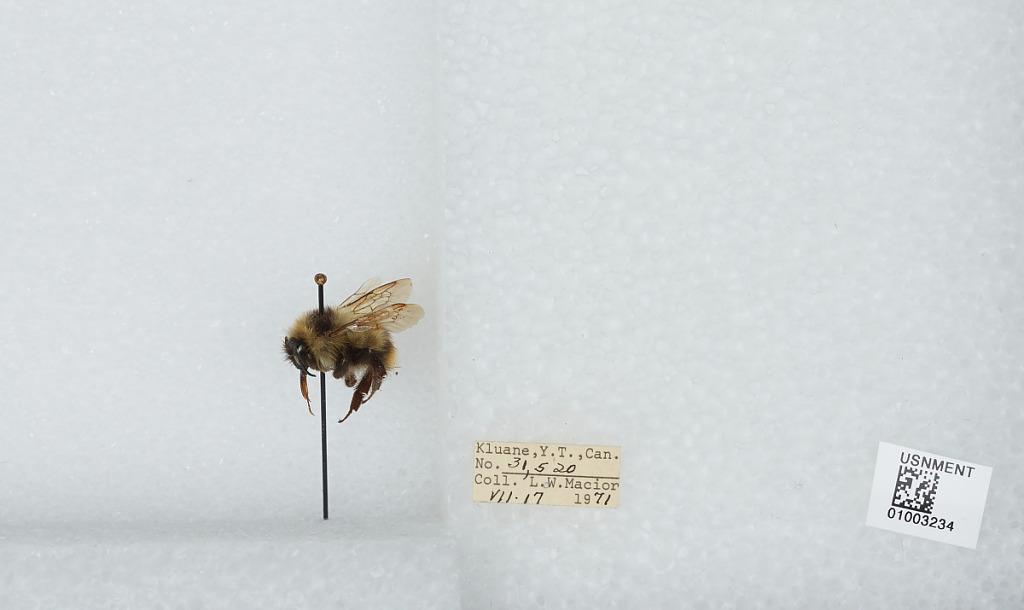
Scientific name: Bombus (Pyrobombus) frigidus Smith
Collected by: L. Macior
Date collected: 1971-7-17
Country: Canada
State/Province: Yukon Territory
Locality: Kluane
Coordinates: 60.75, -139.5